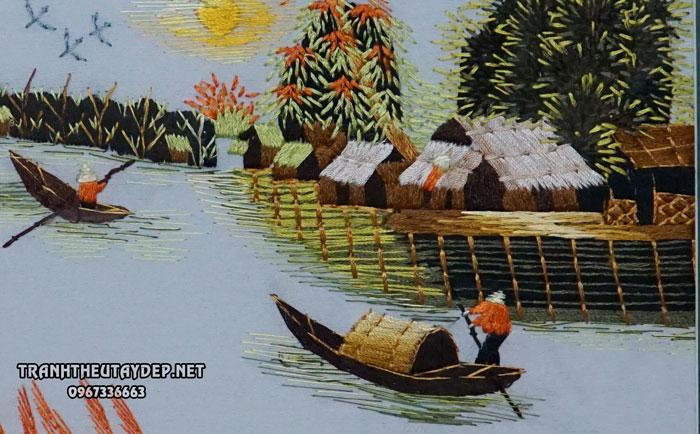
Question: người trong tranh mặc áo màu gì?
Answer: màu cam